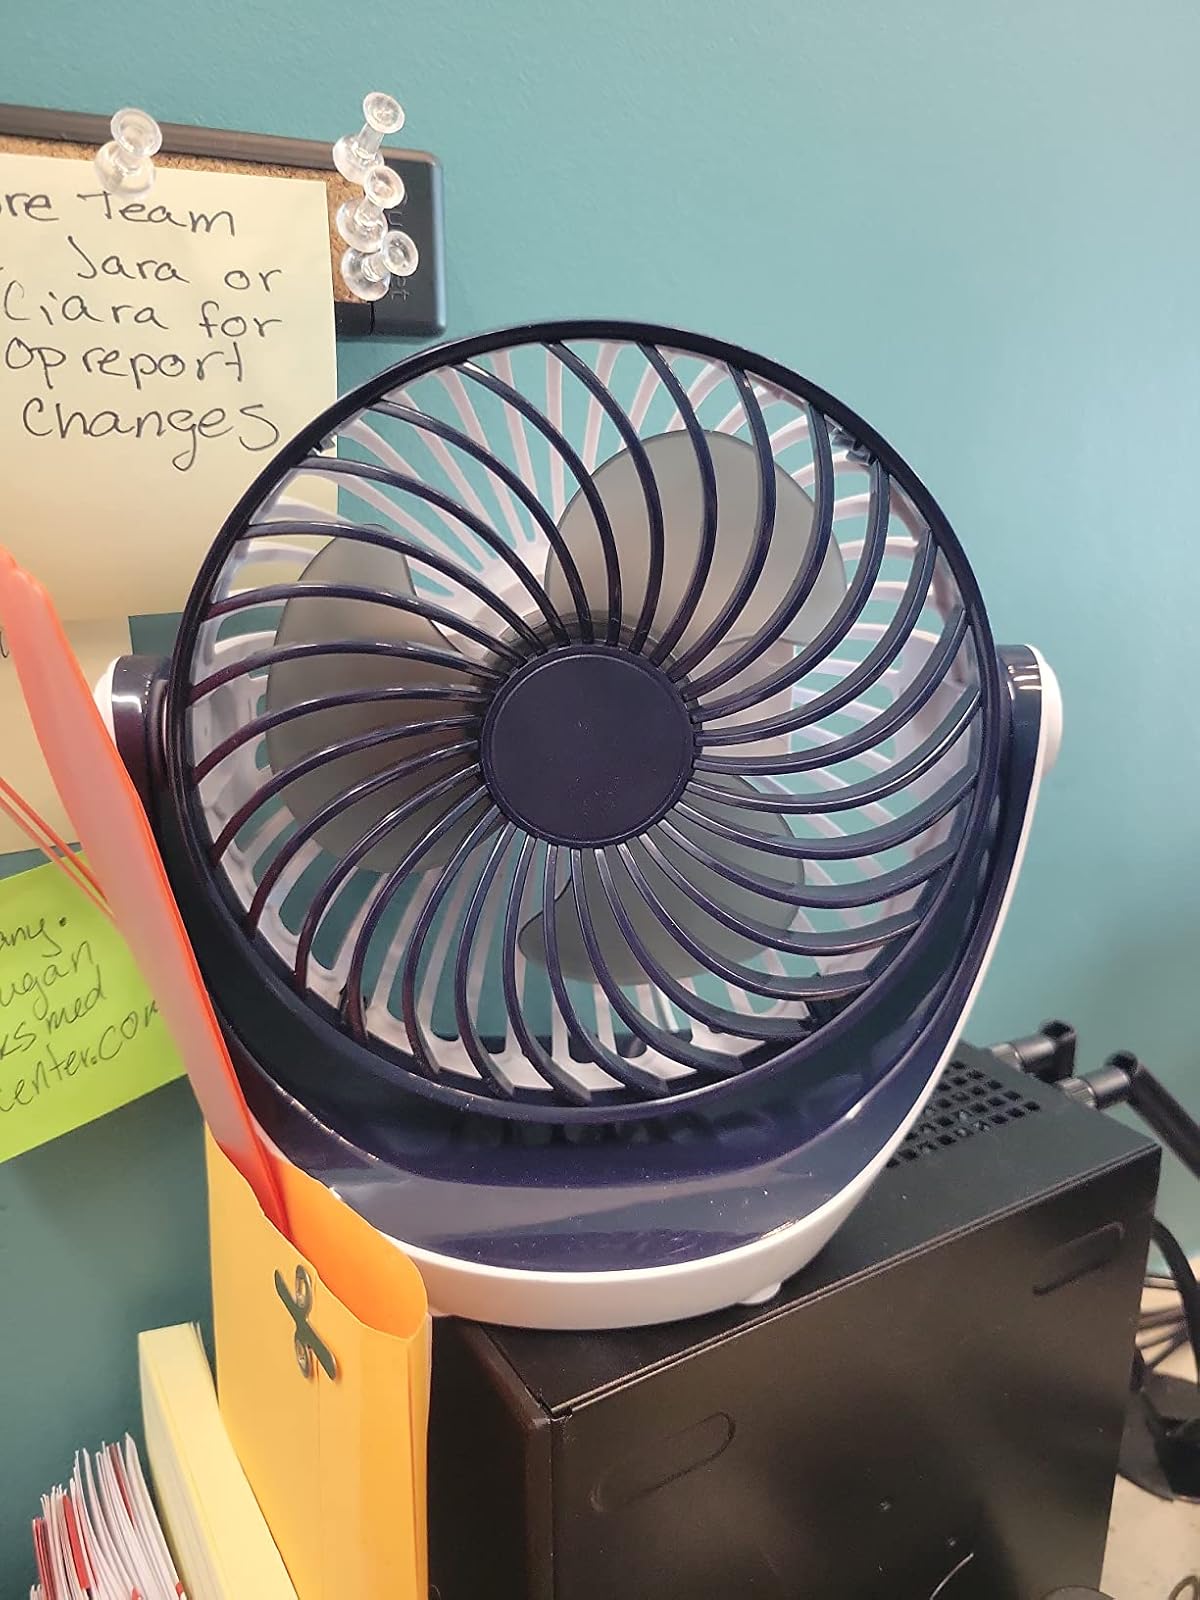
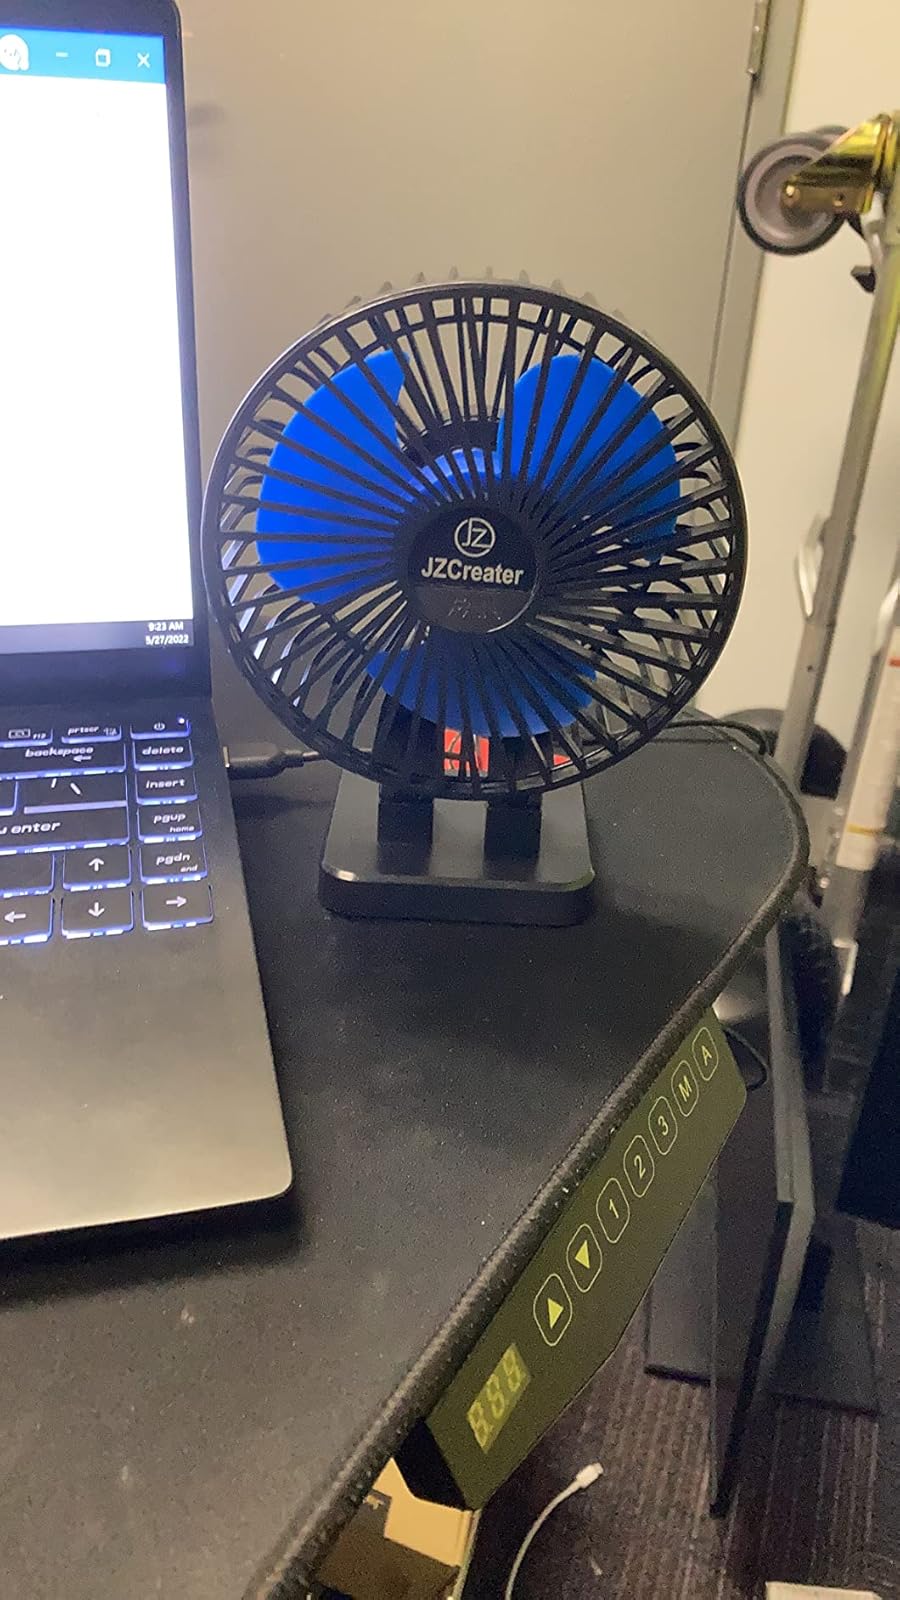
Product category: fan
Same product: no